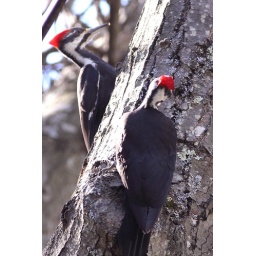
The male is the lower of the two above. He's shown below in the first comment with his red &amp;quot;moustache&amp;quot;.More below.